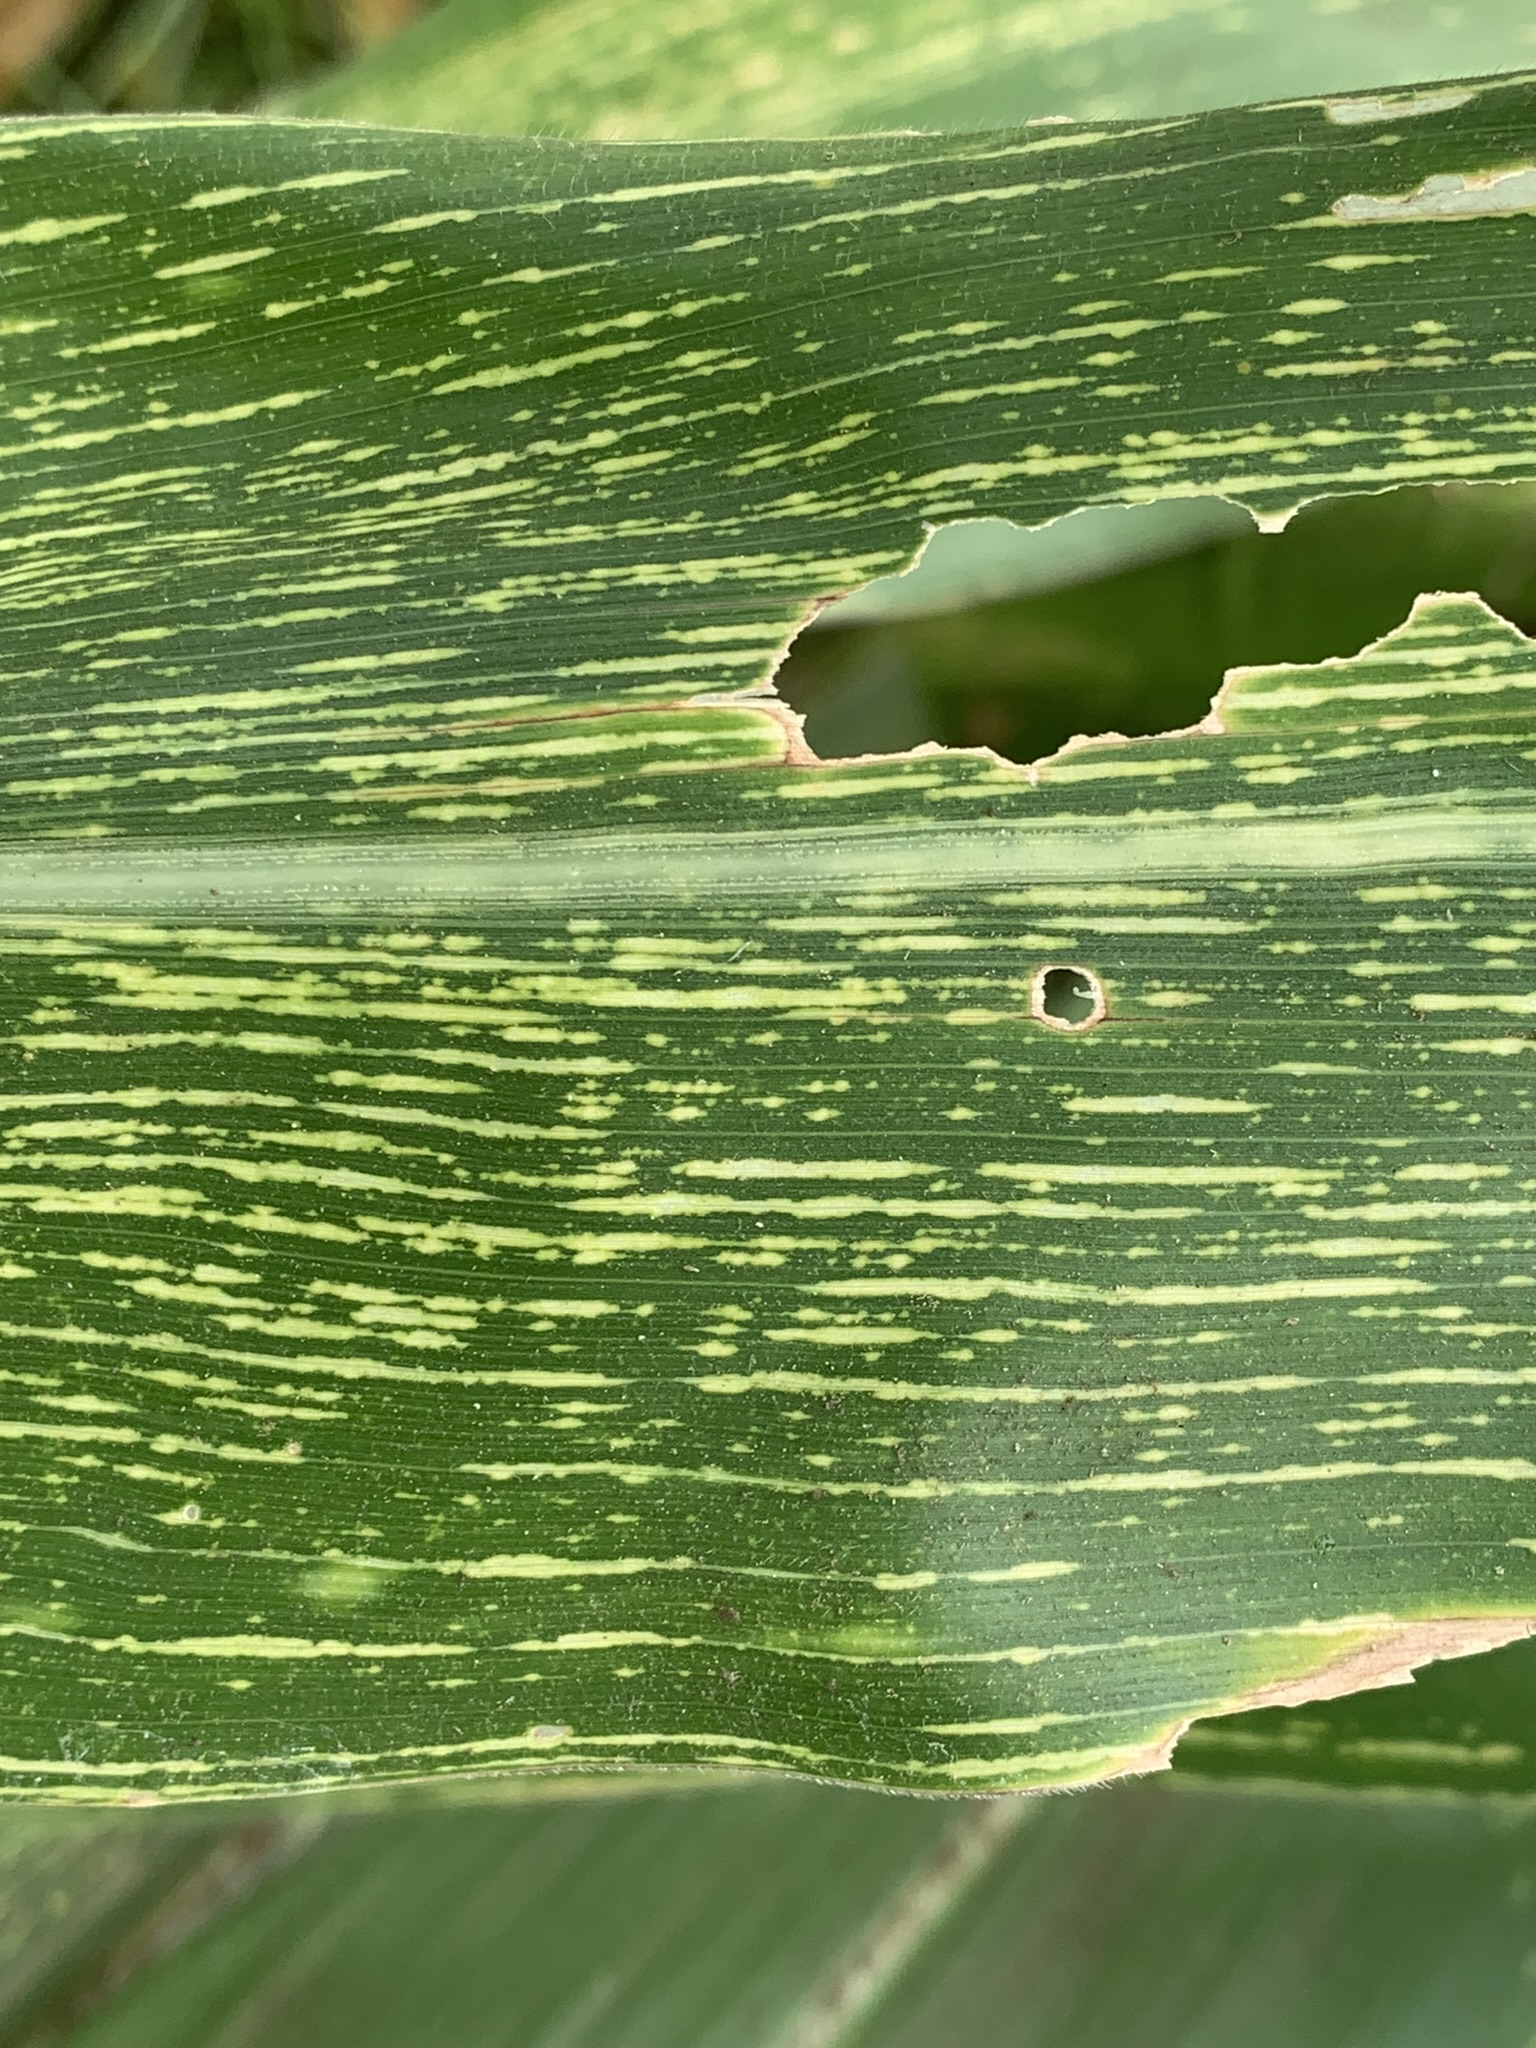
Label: MSV